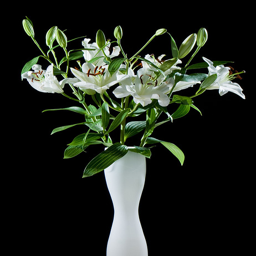
The vase has some beautiful flowers in it.
A white vase with six white lilies
A vase filled with white orchids and greenery.
White and green flowers displayed in a clear vase.
White flowers are standing in a white vase.